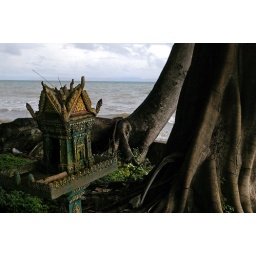
spirit house near the ocean